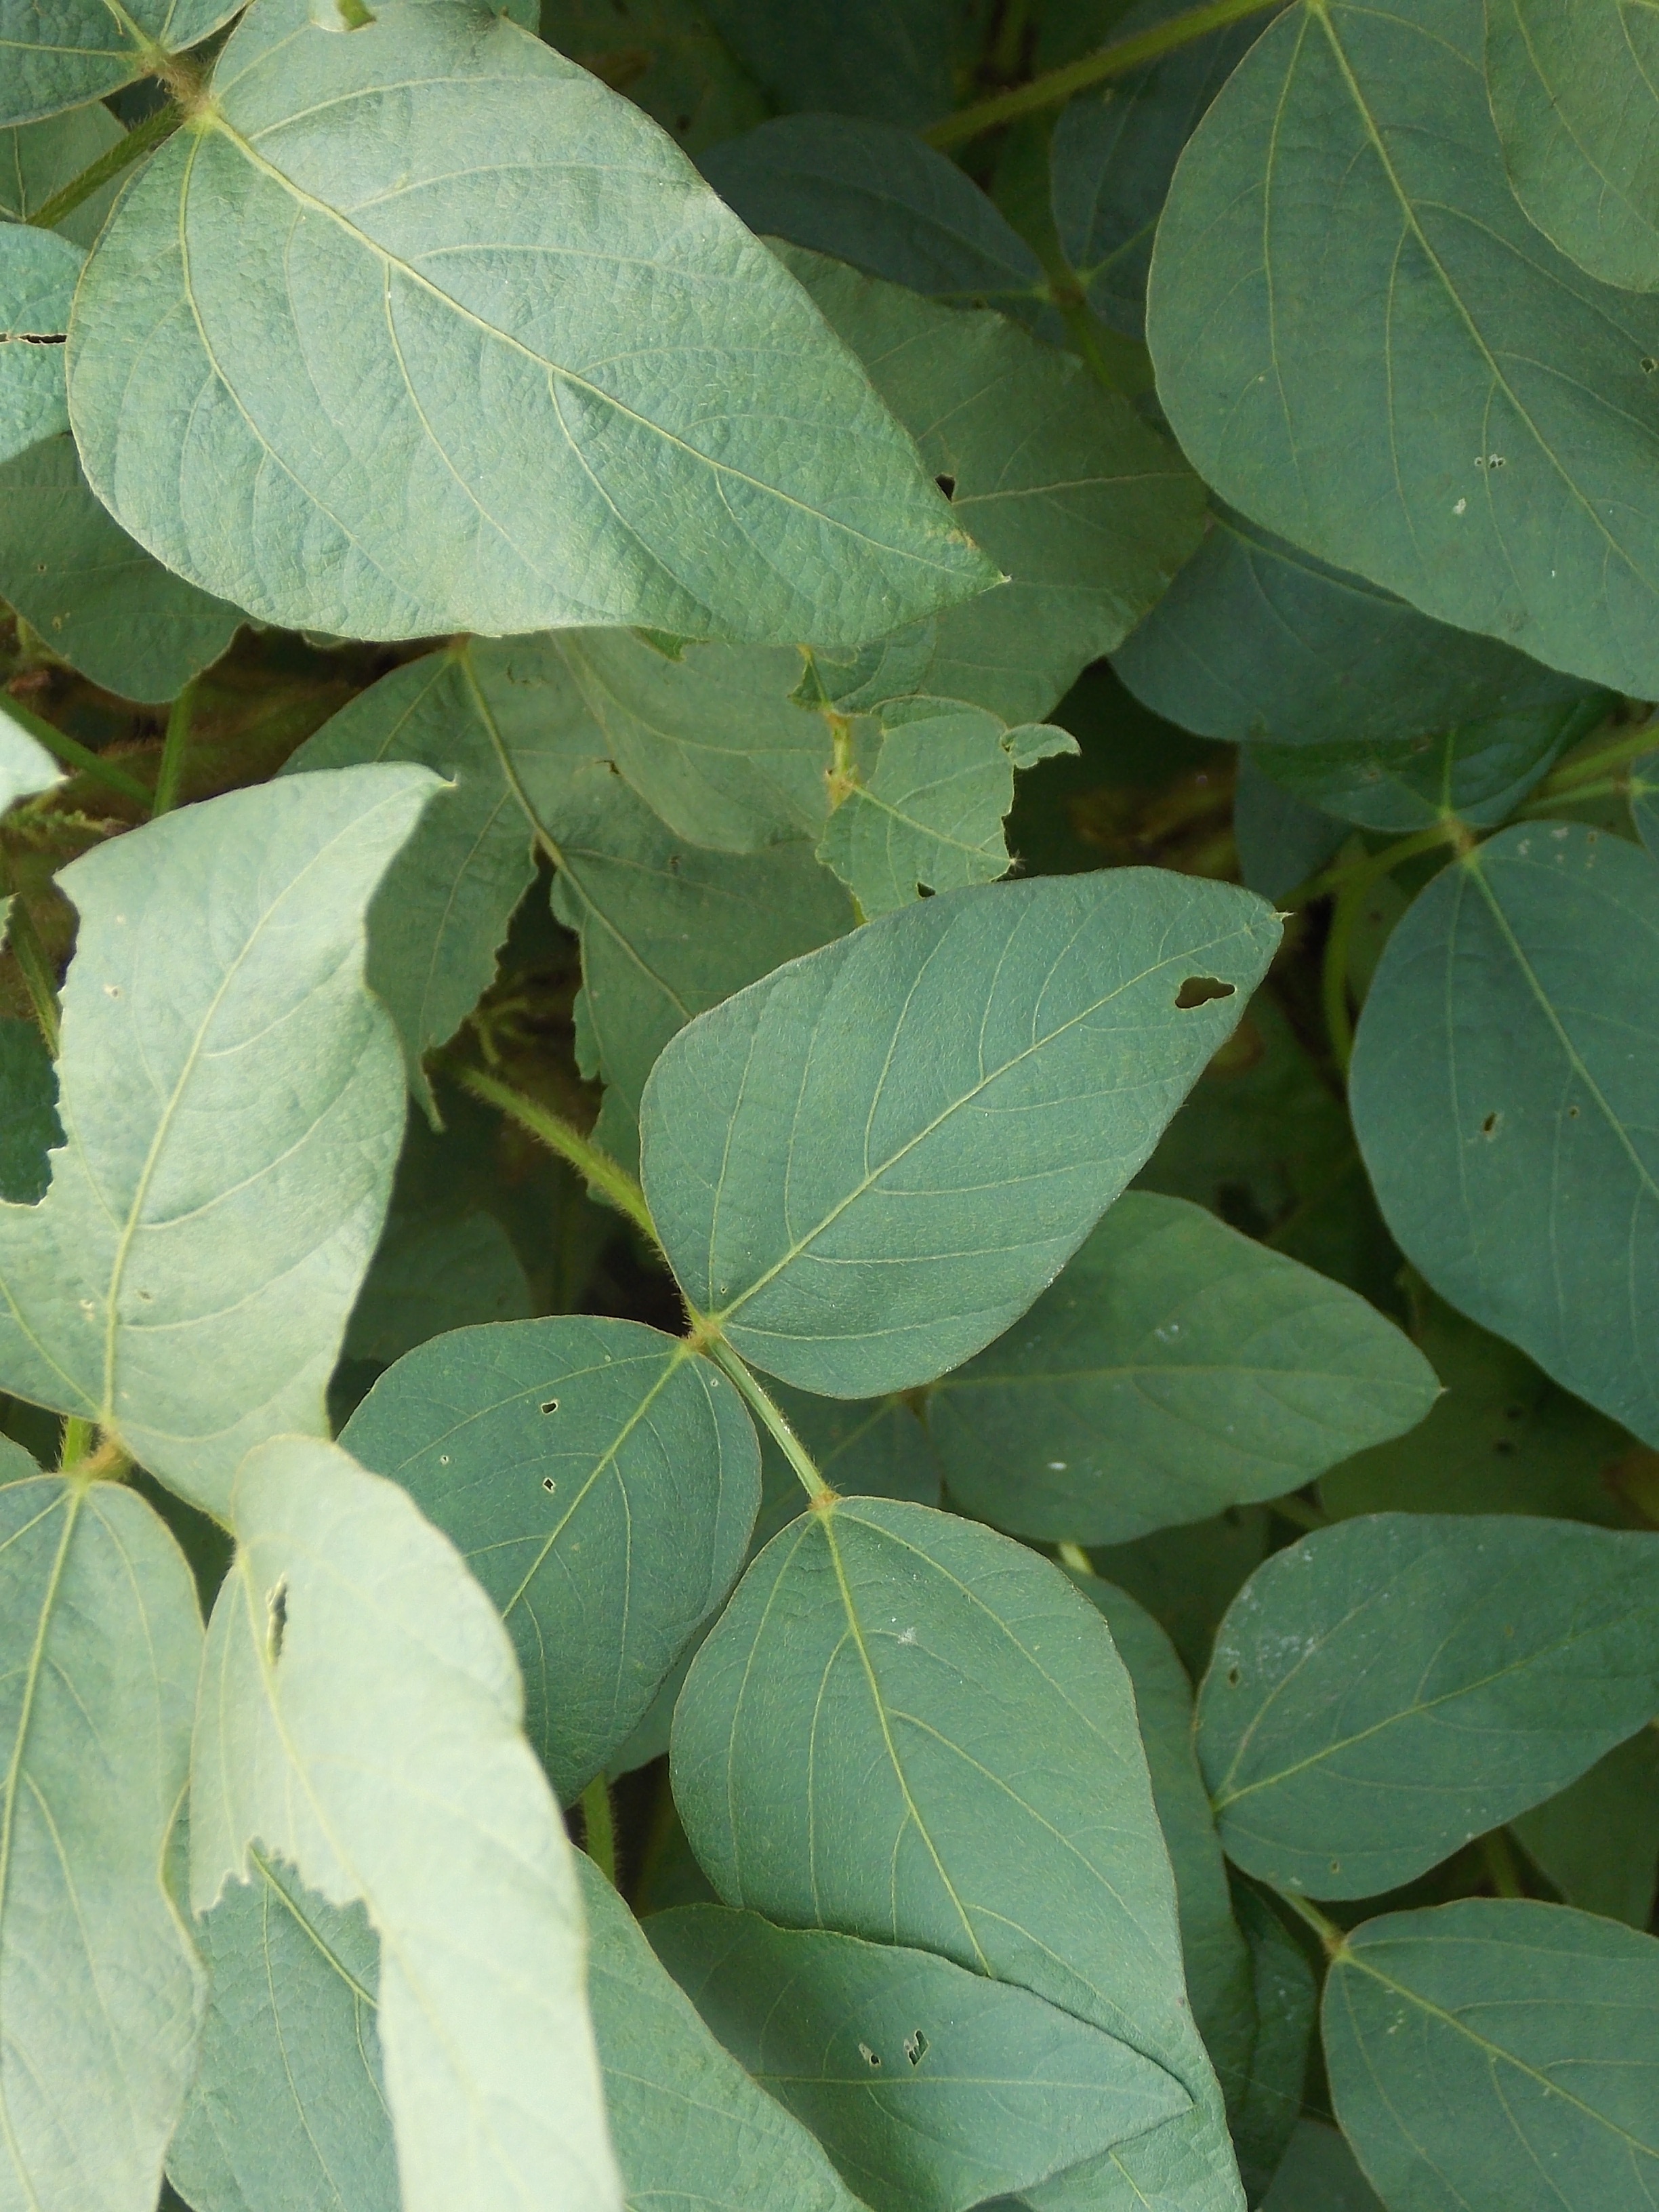
Label: Healthy